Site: brandenburg
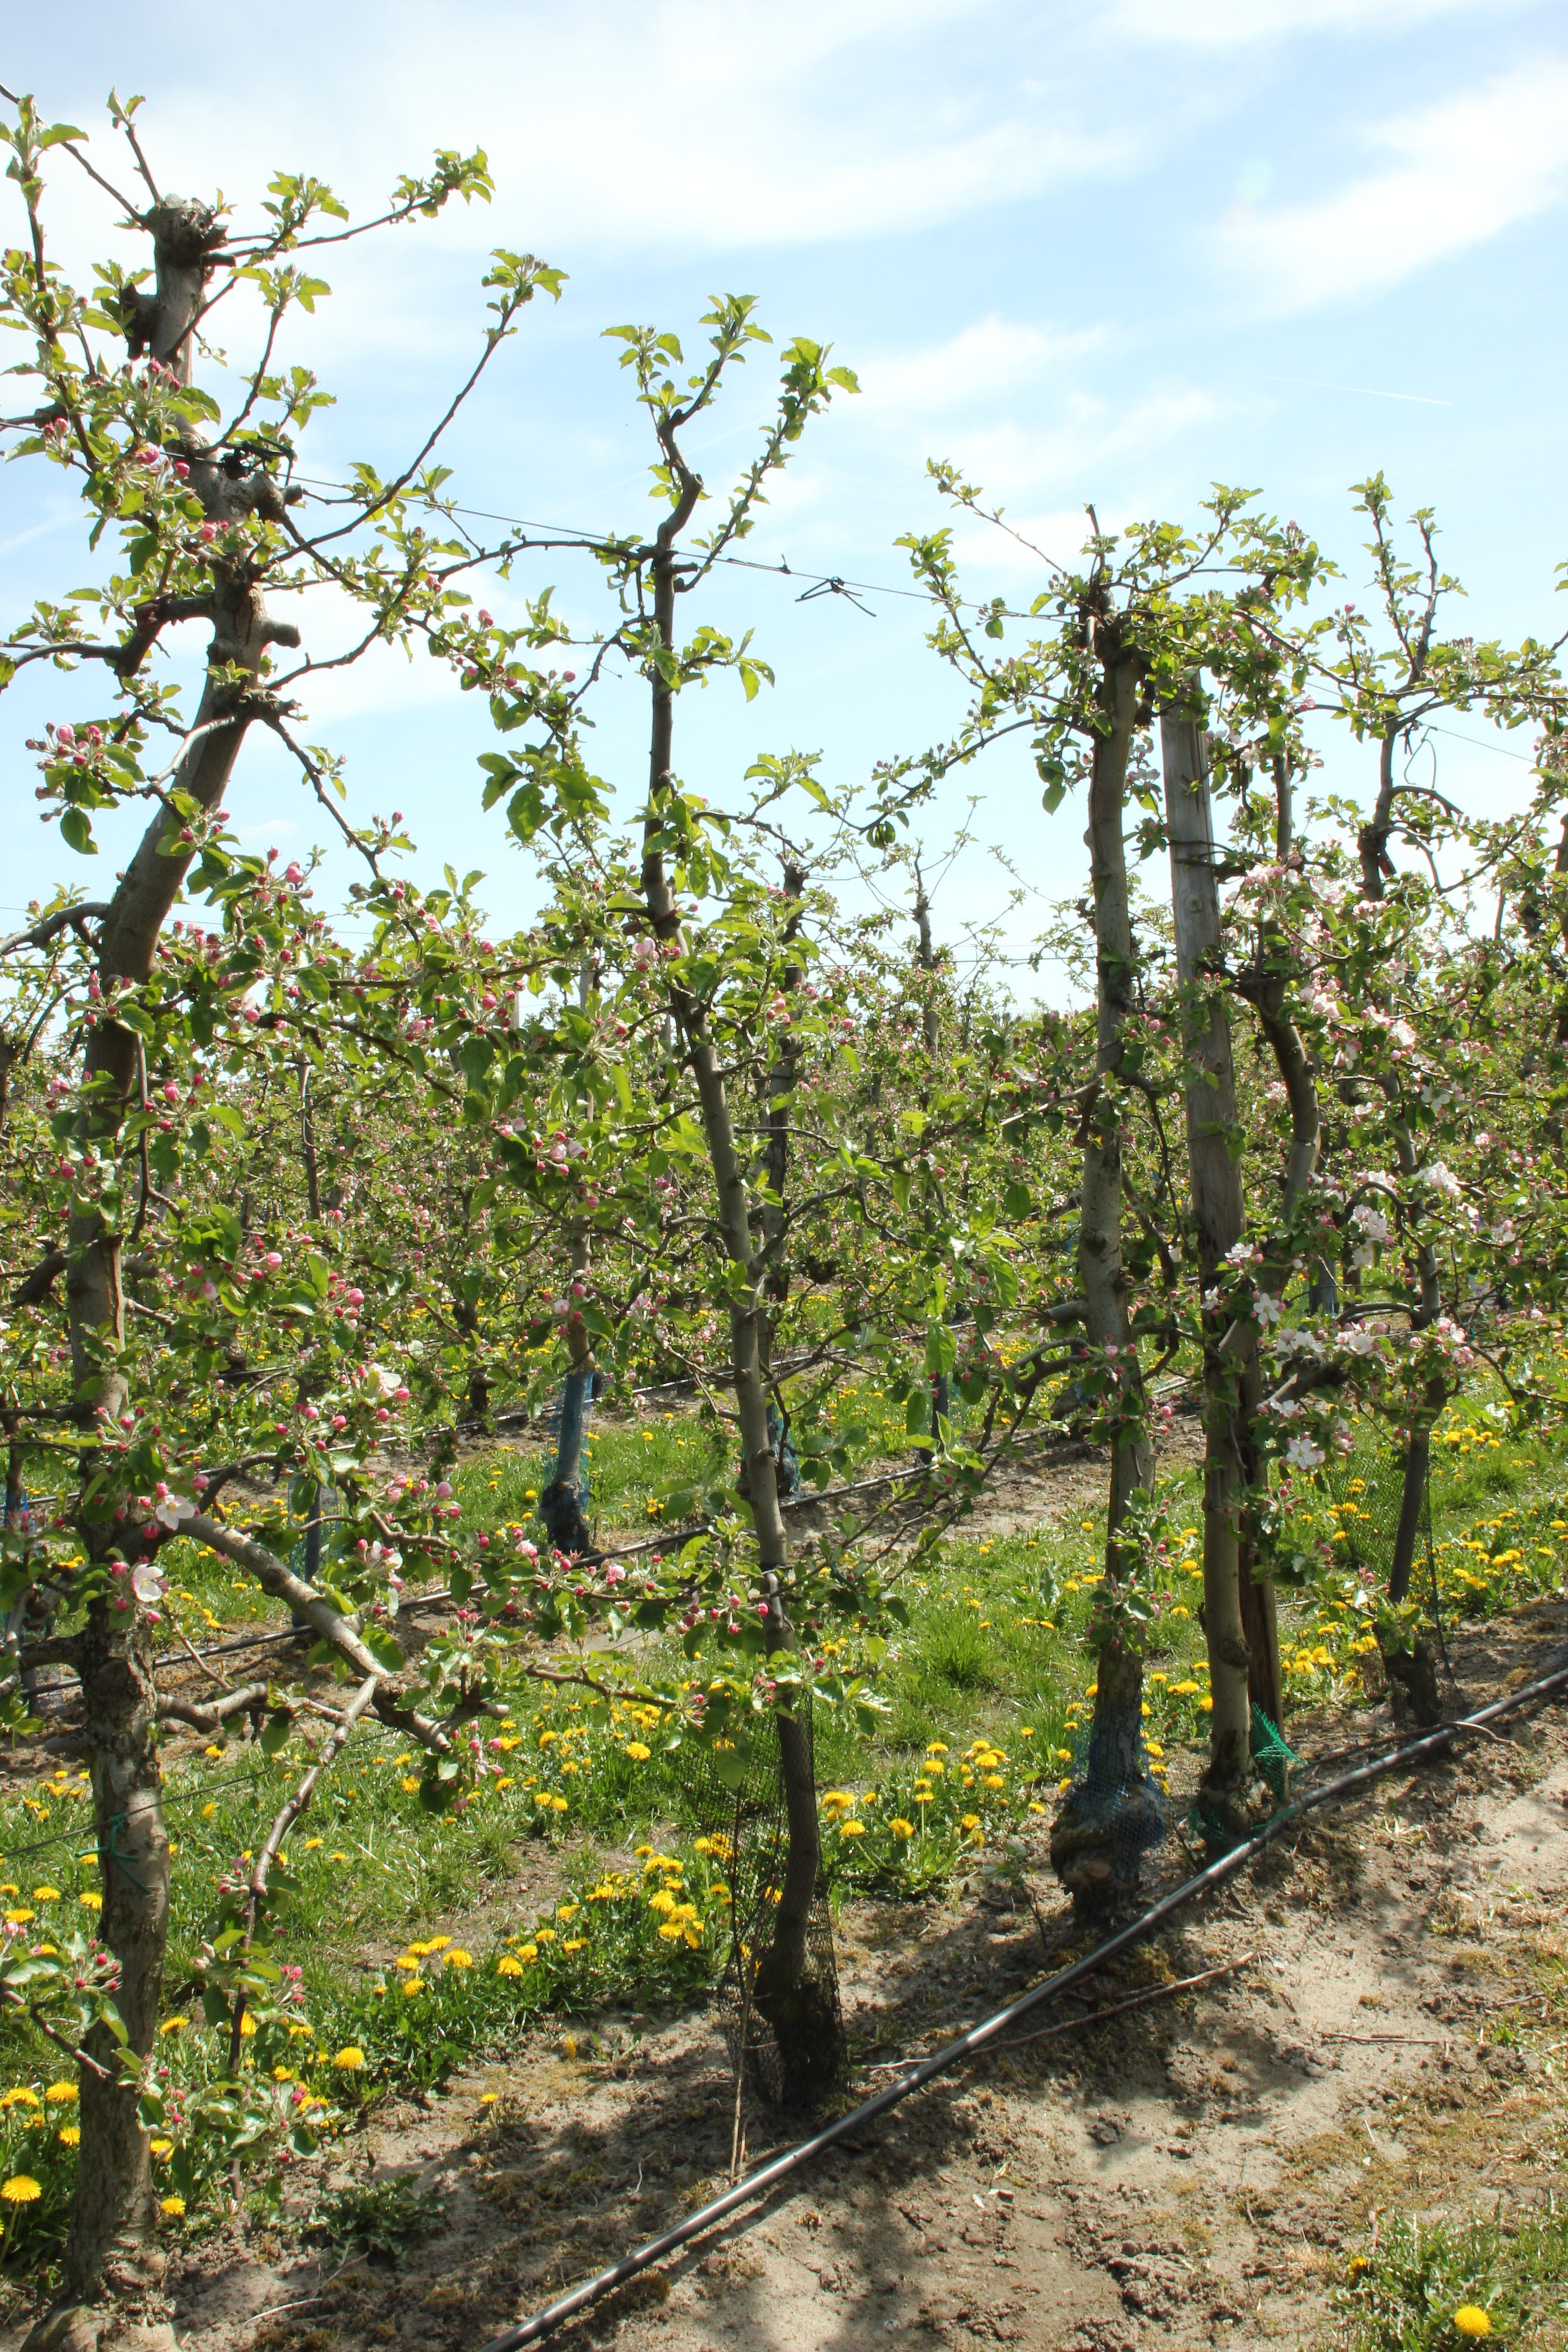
Growth stage (BBCH 57): Inflorescence emergence